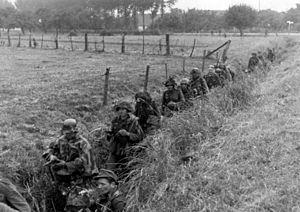
L'opération Market Garden est une opération militaire alliée essentiellement aéroportée de la Seconde Guerre mondiale qui se déroula en septembre 1944. Il s'agissait d'une tentative principalement menée par les armées britanniques de prendre des ponts franchissant les principaux fleuves des Pays-Bas occupés par les Allemands. Le succès aurait permis aux Alliés de contourner la ligne Siegfried et d'accéder à l'un des principaux centres industriels du IIIᵉ Reich, la Ruhr, et donc de terminer plus rapidement la guerre.